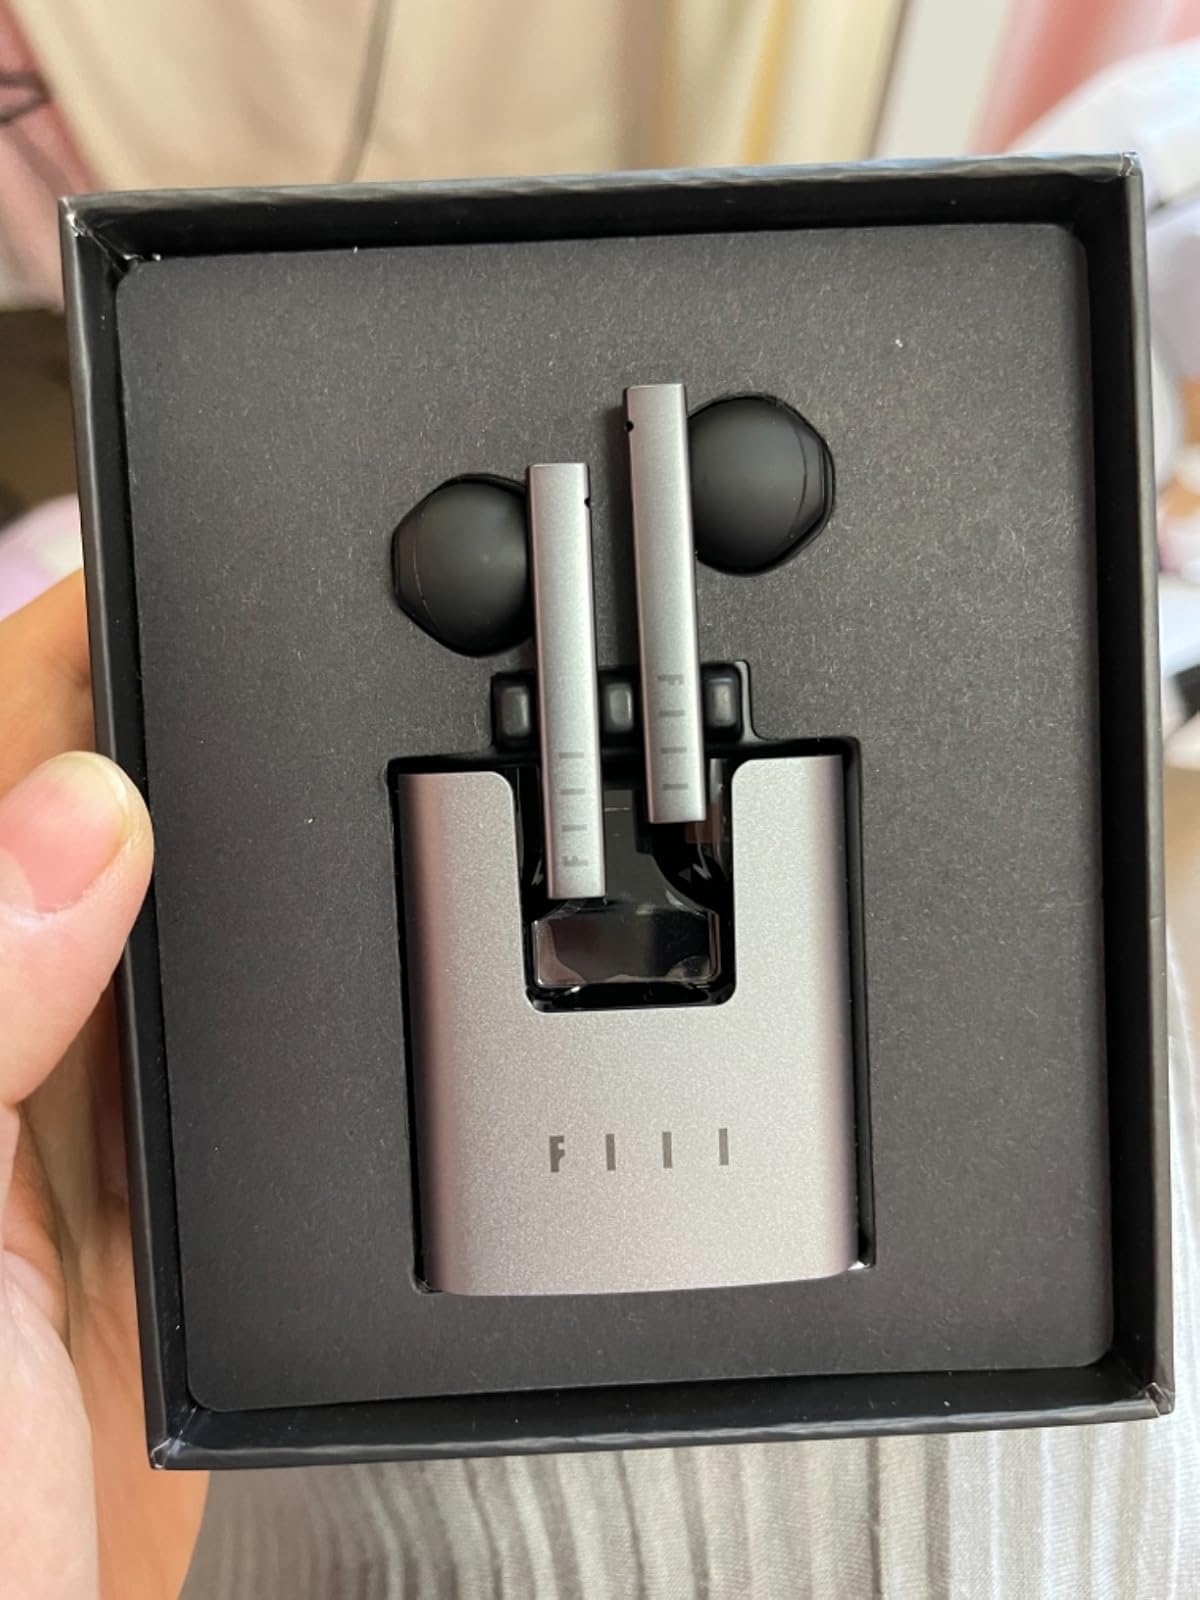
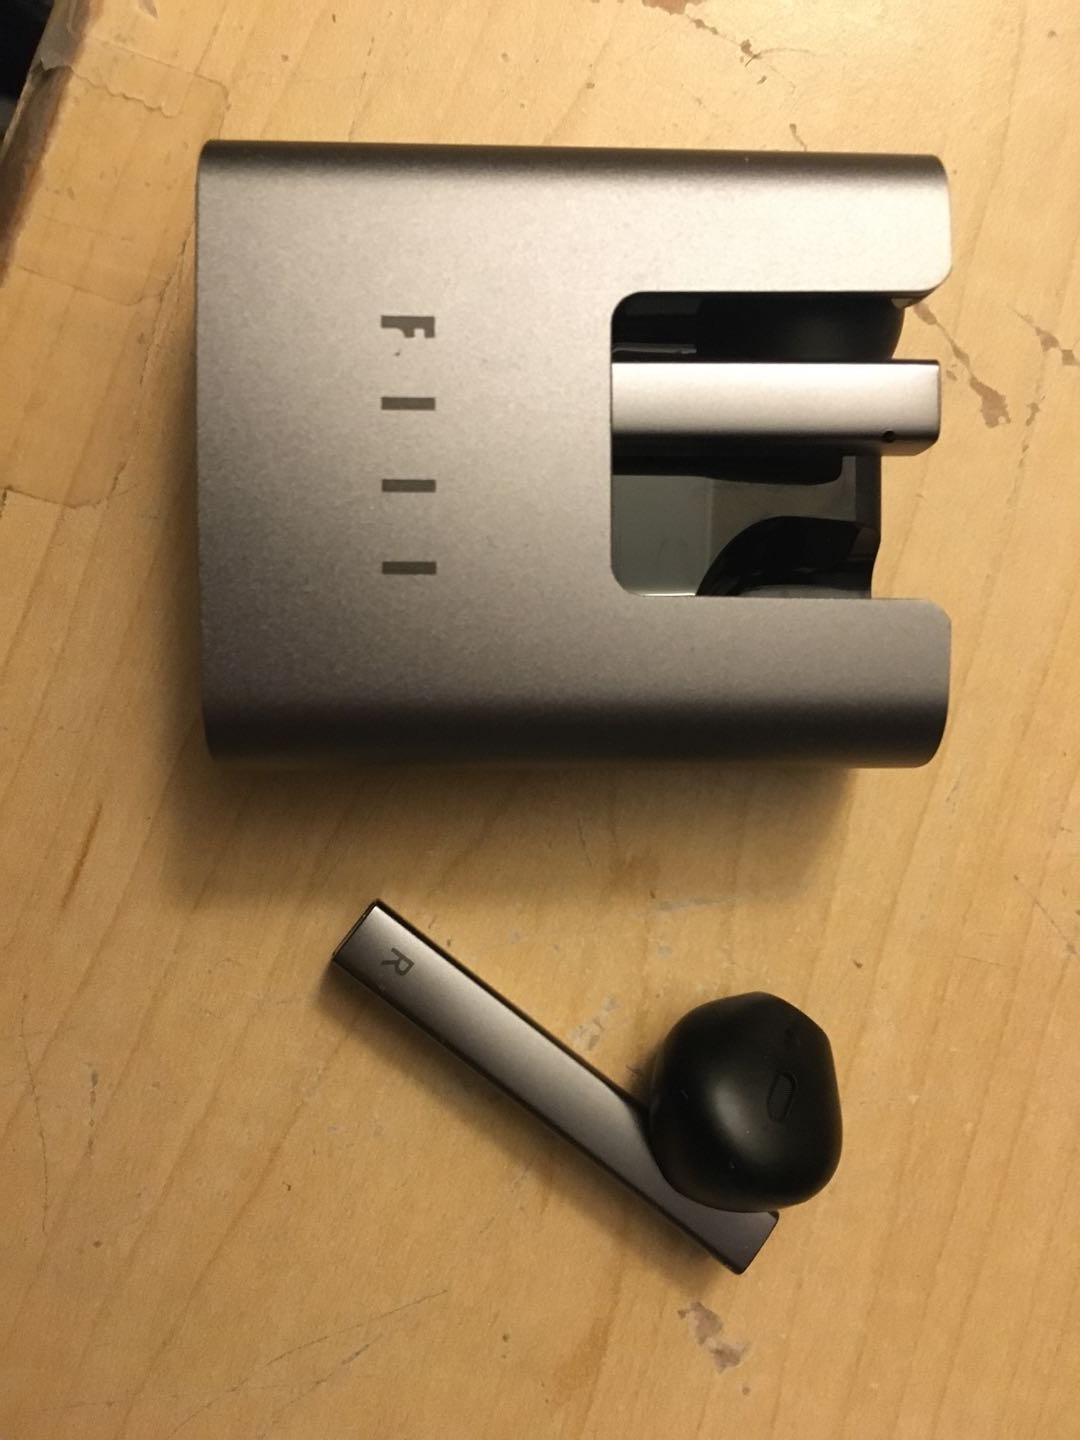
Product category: earbuds
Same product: yes